Sexual abuse scandals in Catholic orders and societies

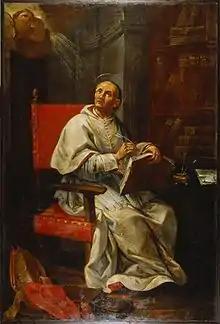
"Any cleric or monk who seduces young men or boys, or who is apprehended in kissing or in any shameful situation, shall be publicly flogged and shall lose his clerical tonsure. Thus shorn, he shall be disgraced by spitting in his face, bound in iron chains, wasted by six months of close confinement, and for three days each week put on barley bread given him toward evening. Following this period, he shall spend a further six months living in a small segregated courtyard in custody of a spiritual elder, kept busy with manual labor and prayer, subjected to vigils and prayers, forced to walk at all times in the company of two spiritual brothers, never again allowed to associate with young men." St. Peter Damian, to Pope Leo IX, A.D. 1049. <a href="https%3A//books.google.com/books%3Fid%3D3PkYNcU0k94C%26amp%3Bdq%3D%2522Any%2Bcleric%2Bor%2Bmonk%2Bwho%2Bseduces%2522%26amp%3Bpg%3DPA29">Letter 31:38

As distinct from abuse by some parish priests, who are subject to diocesan control, there has also been abuse by members of Roman Catholic orders, which often care for the sick or teach at school. Just as diocesan clergy have arranged parish transfers of abusive priests, abusive brothers in Catholic orders are sometimes transferred.